Rachel Carson North Carolina National Estuarine Research Reserve

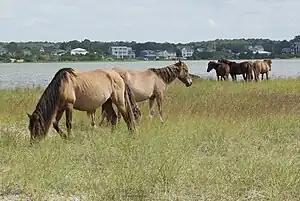
Banker Horses on Carrot Island

Rachel Carson North Carolina National Estuarine Research Reserve or the Rachel Carson Reserve is a component site of the North Carolina National Estuarine Research Reserve consisting of two islands and several shoals, banks, and marshes, south of Beaufort, North Carolina. Named after marine biologist Rachel Carson, it is one of three original National Estuarine Research Reserve sites dedicated by NOAA in 1985. The reserve encompasses 2,315 acres of varied habitat.